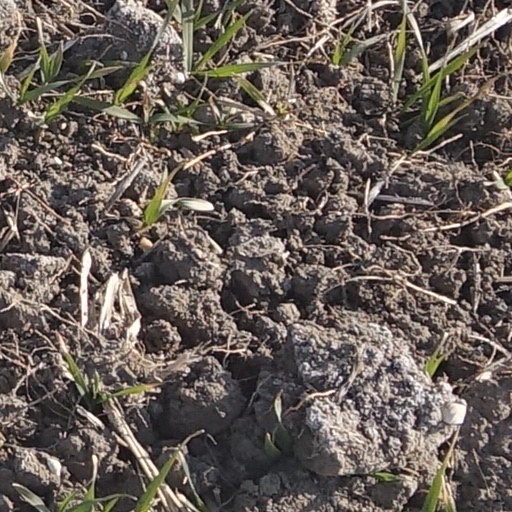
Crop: wheat